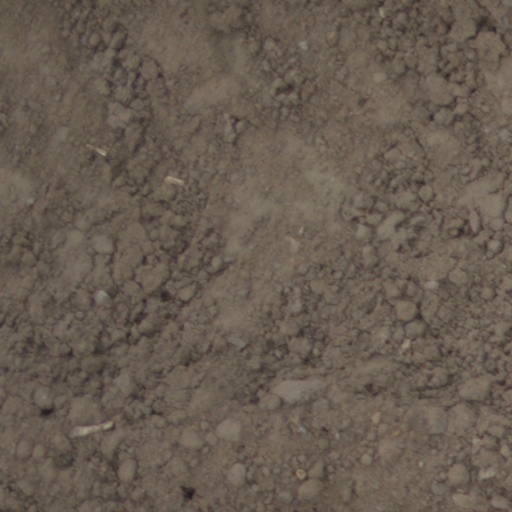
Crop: wheat